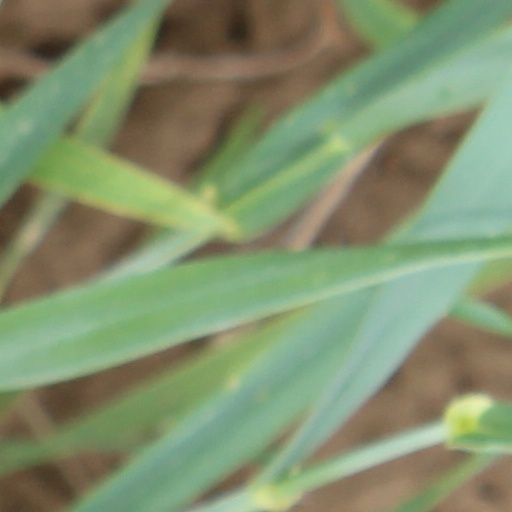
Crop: wheat